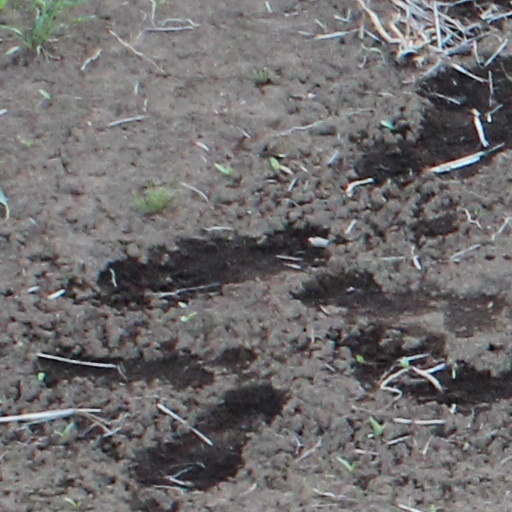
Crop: wheat